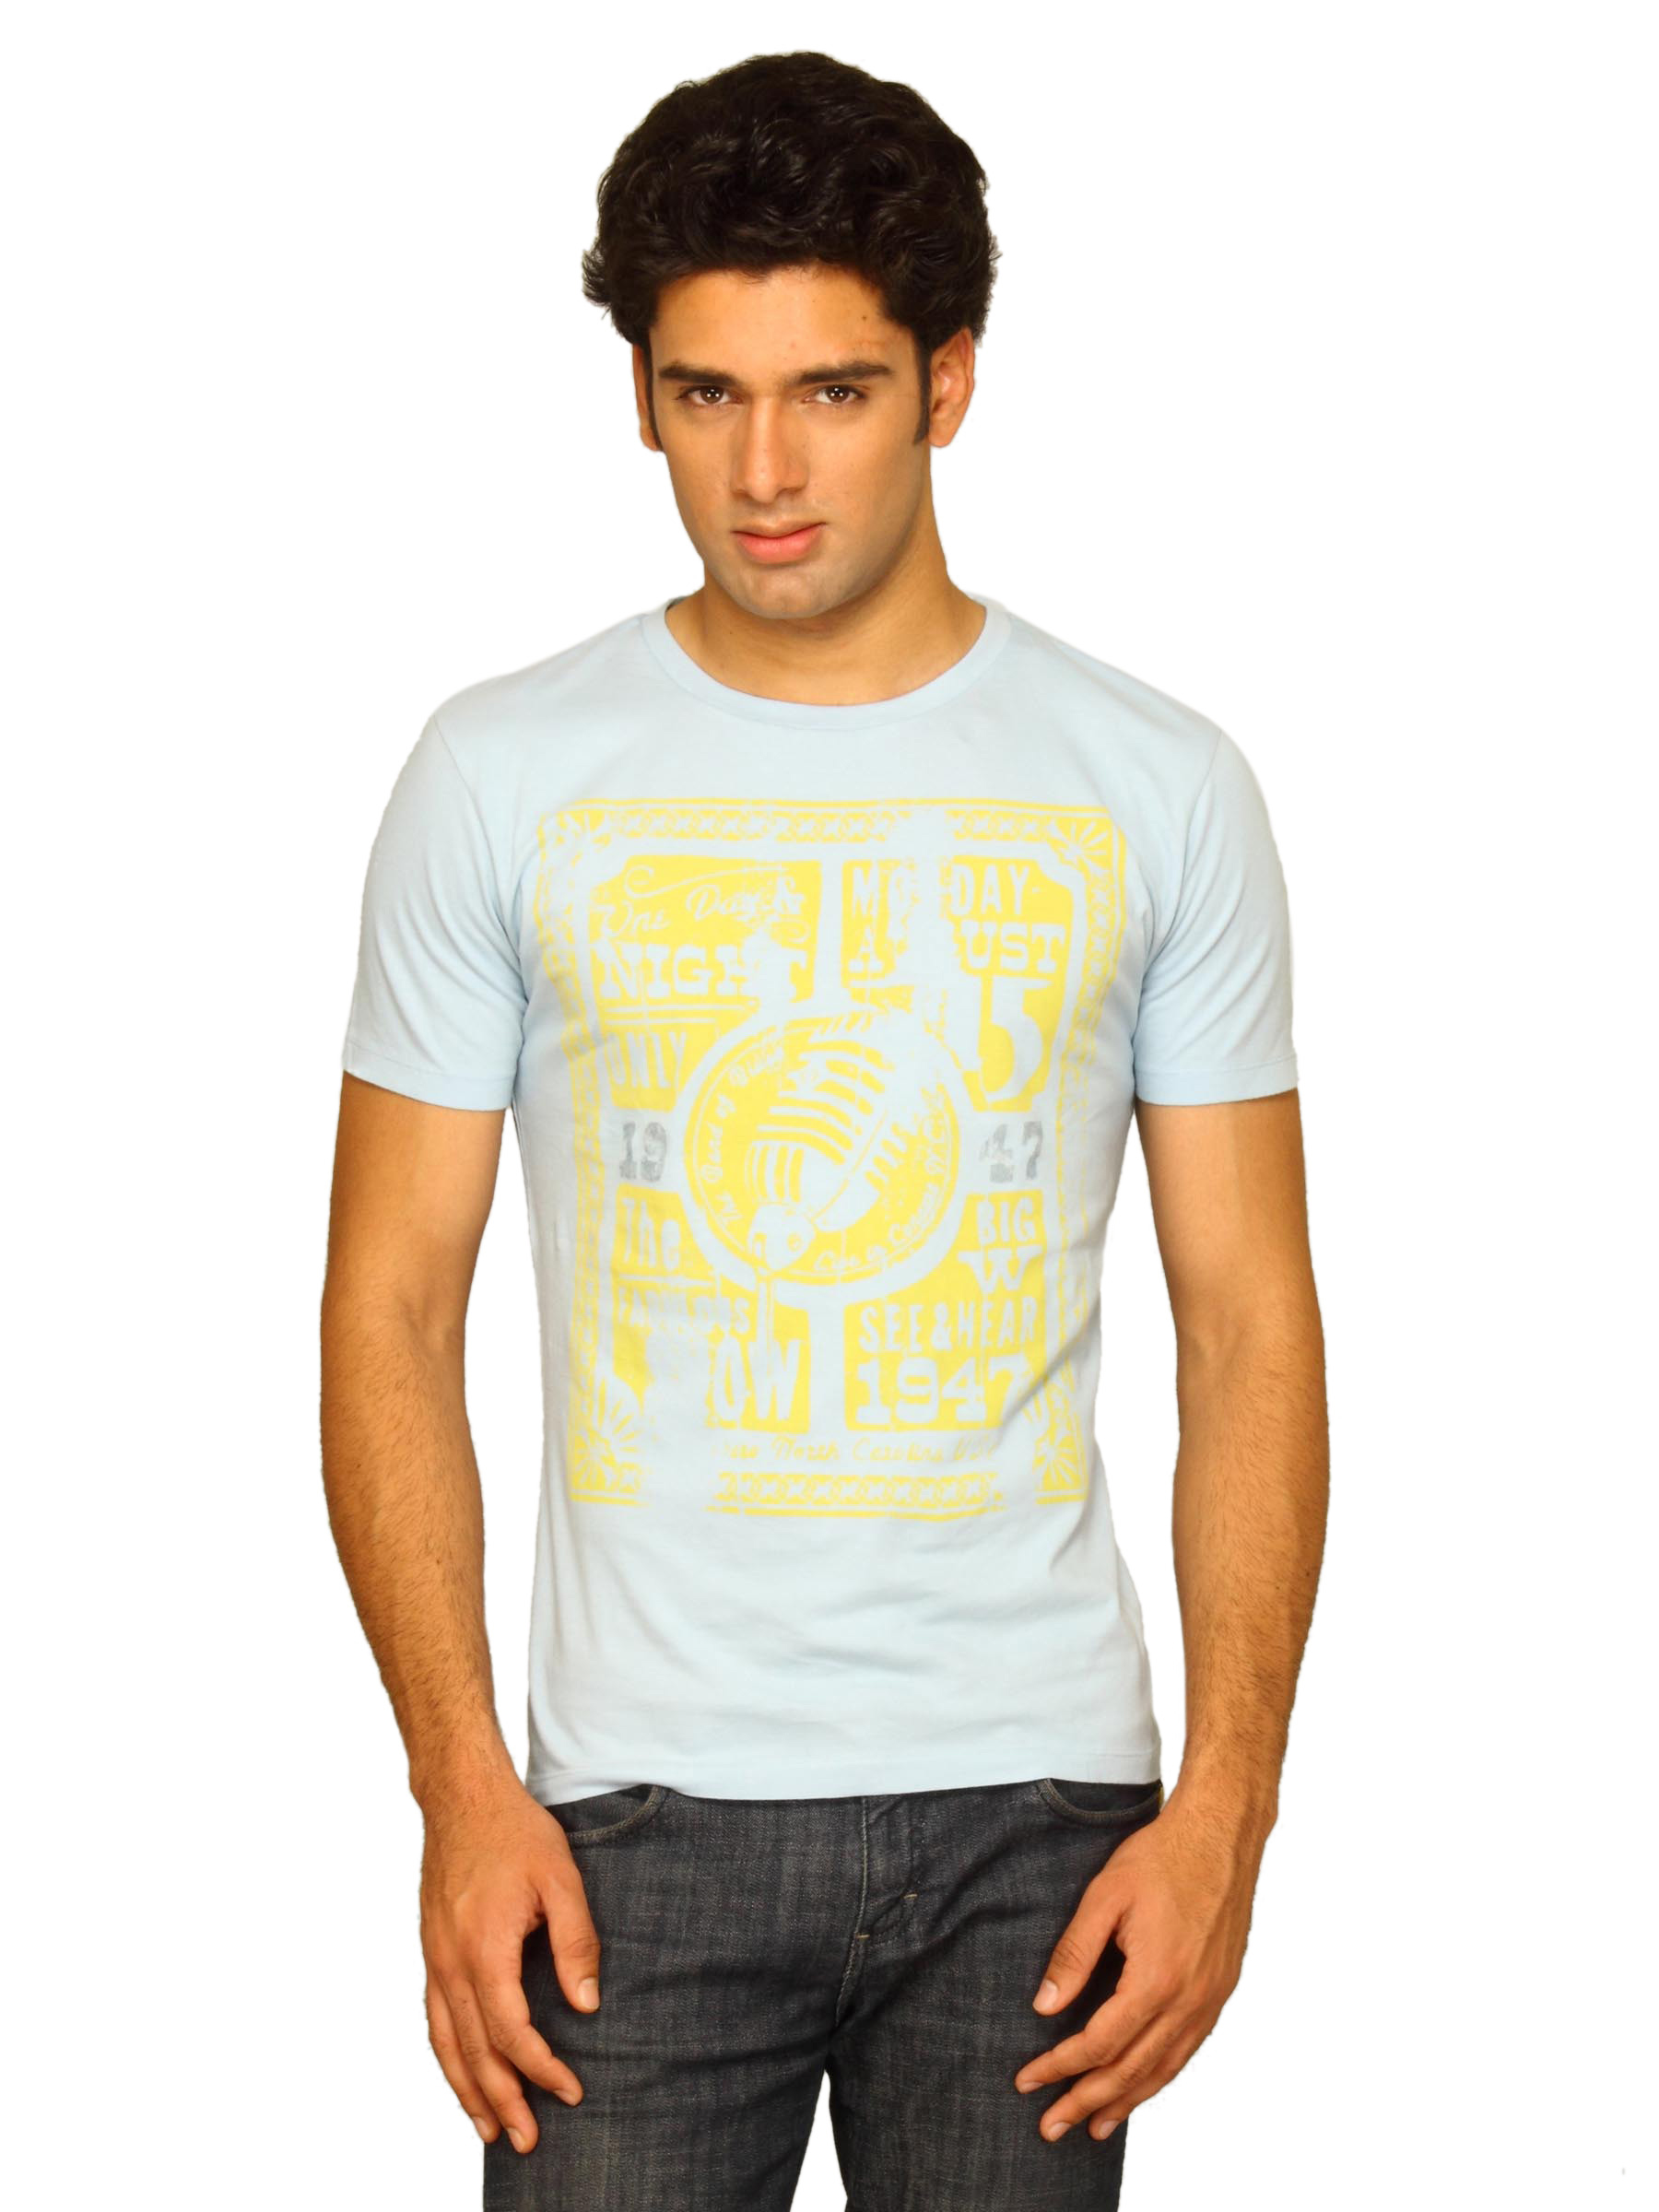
Wrangler Men's Concert Blue T-shirt
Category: Apparel / Topwear / Tshirts
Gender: Men
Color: Blue
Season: Summer 2011
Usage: Casual